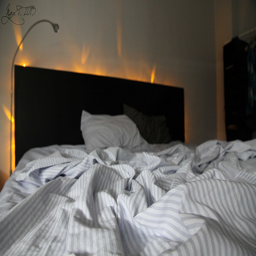
a room with a very big bed with sheets
a black back board on a white bed
A bed is unmade and has lights behind the headboard
A large bed with striped sheets on top of it.
This is a photo of someones unmade bed.